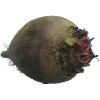
Label: images